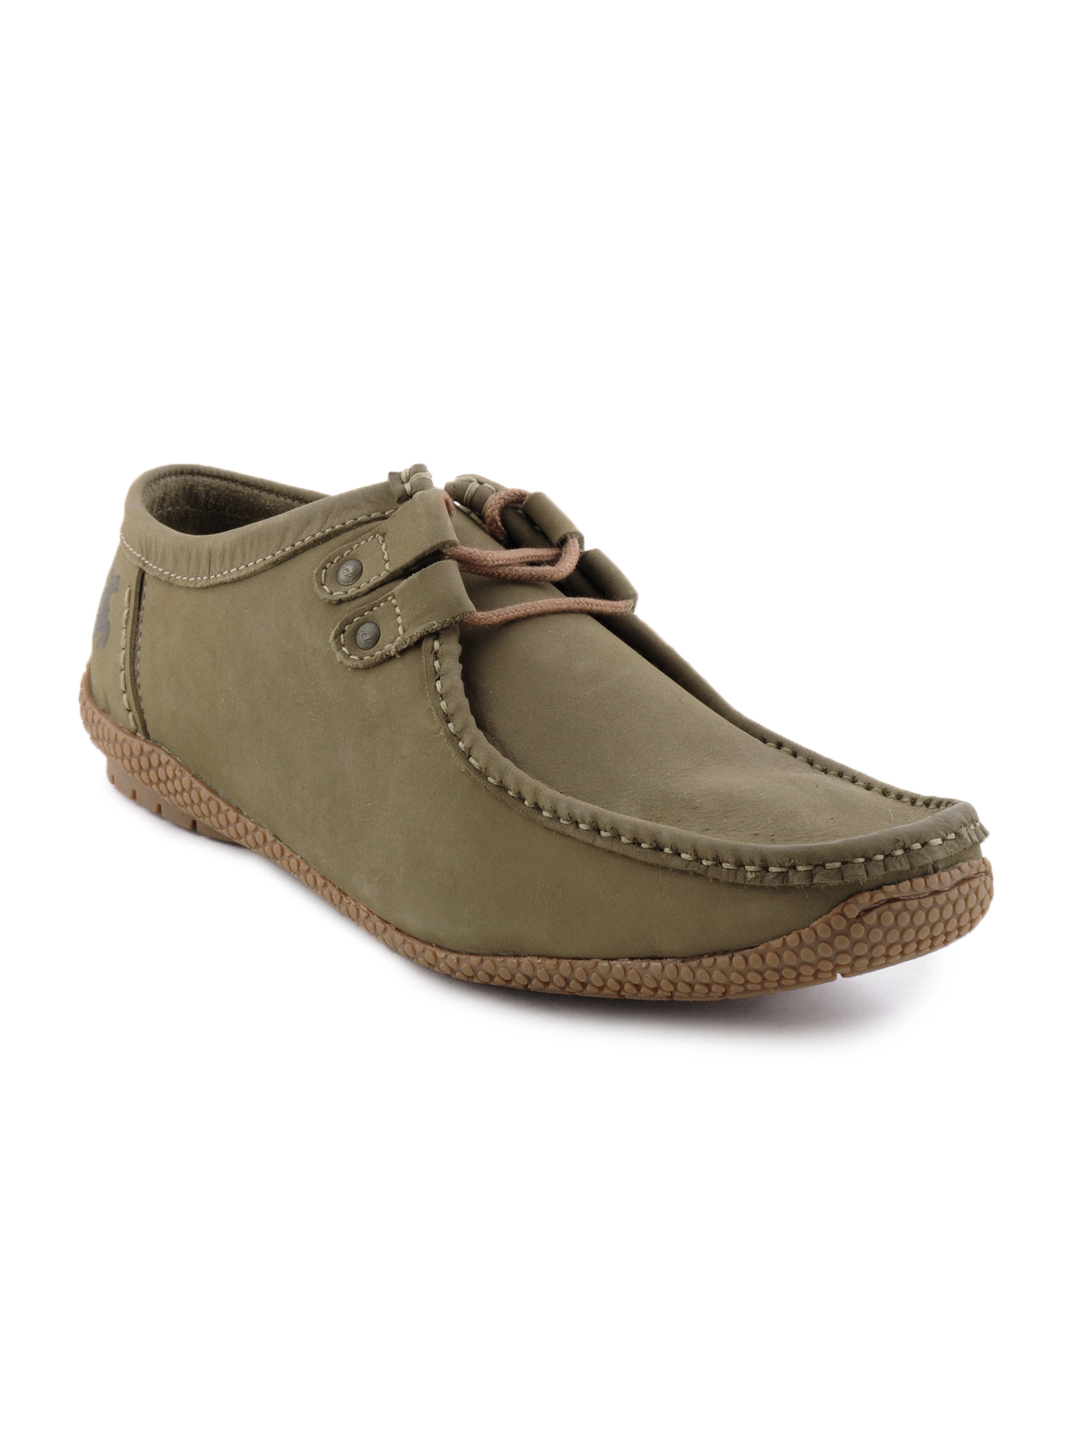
Buckaroo Men Fiesta Olive Casual Shoes
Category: Footwear / Shoes / Casual Shoes
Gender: Men
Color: Olive
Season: Winter 2011
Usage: Casual